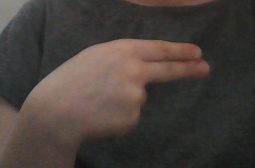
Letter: ain